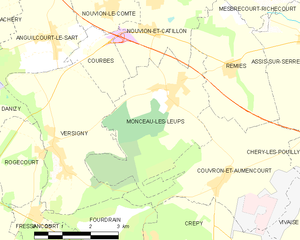
Carte des communes françaises: Monceau-lès-Leups
Monceau-lès-Leups est une commune française située dans le département de l'Aisne en région Hauts-de-France, dont une partie du nom vient de loups en vieux picard.